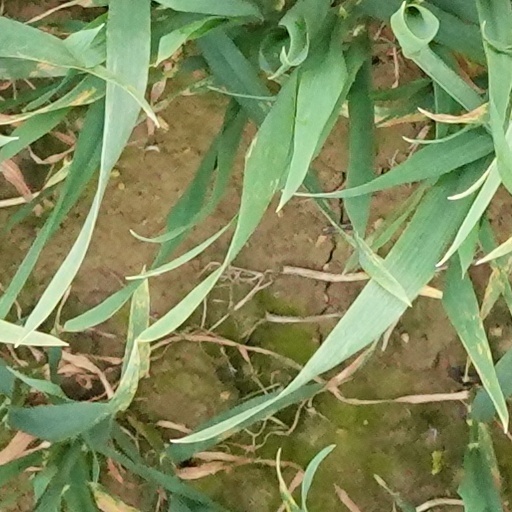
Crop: wheat